Ragged Point Light

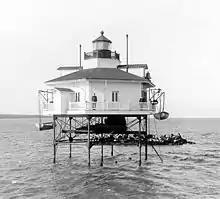

The Ragged Point Light was a screw-pile lighthouse located in the Potomac River. It was the last lighthouse built in Maryland waters and the last built at a location in the Chesapeake Bay.